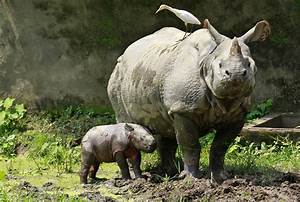
Label: elefante